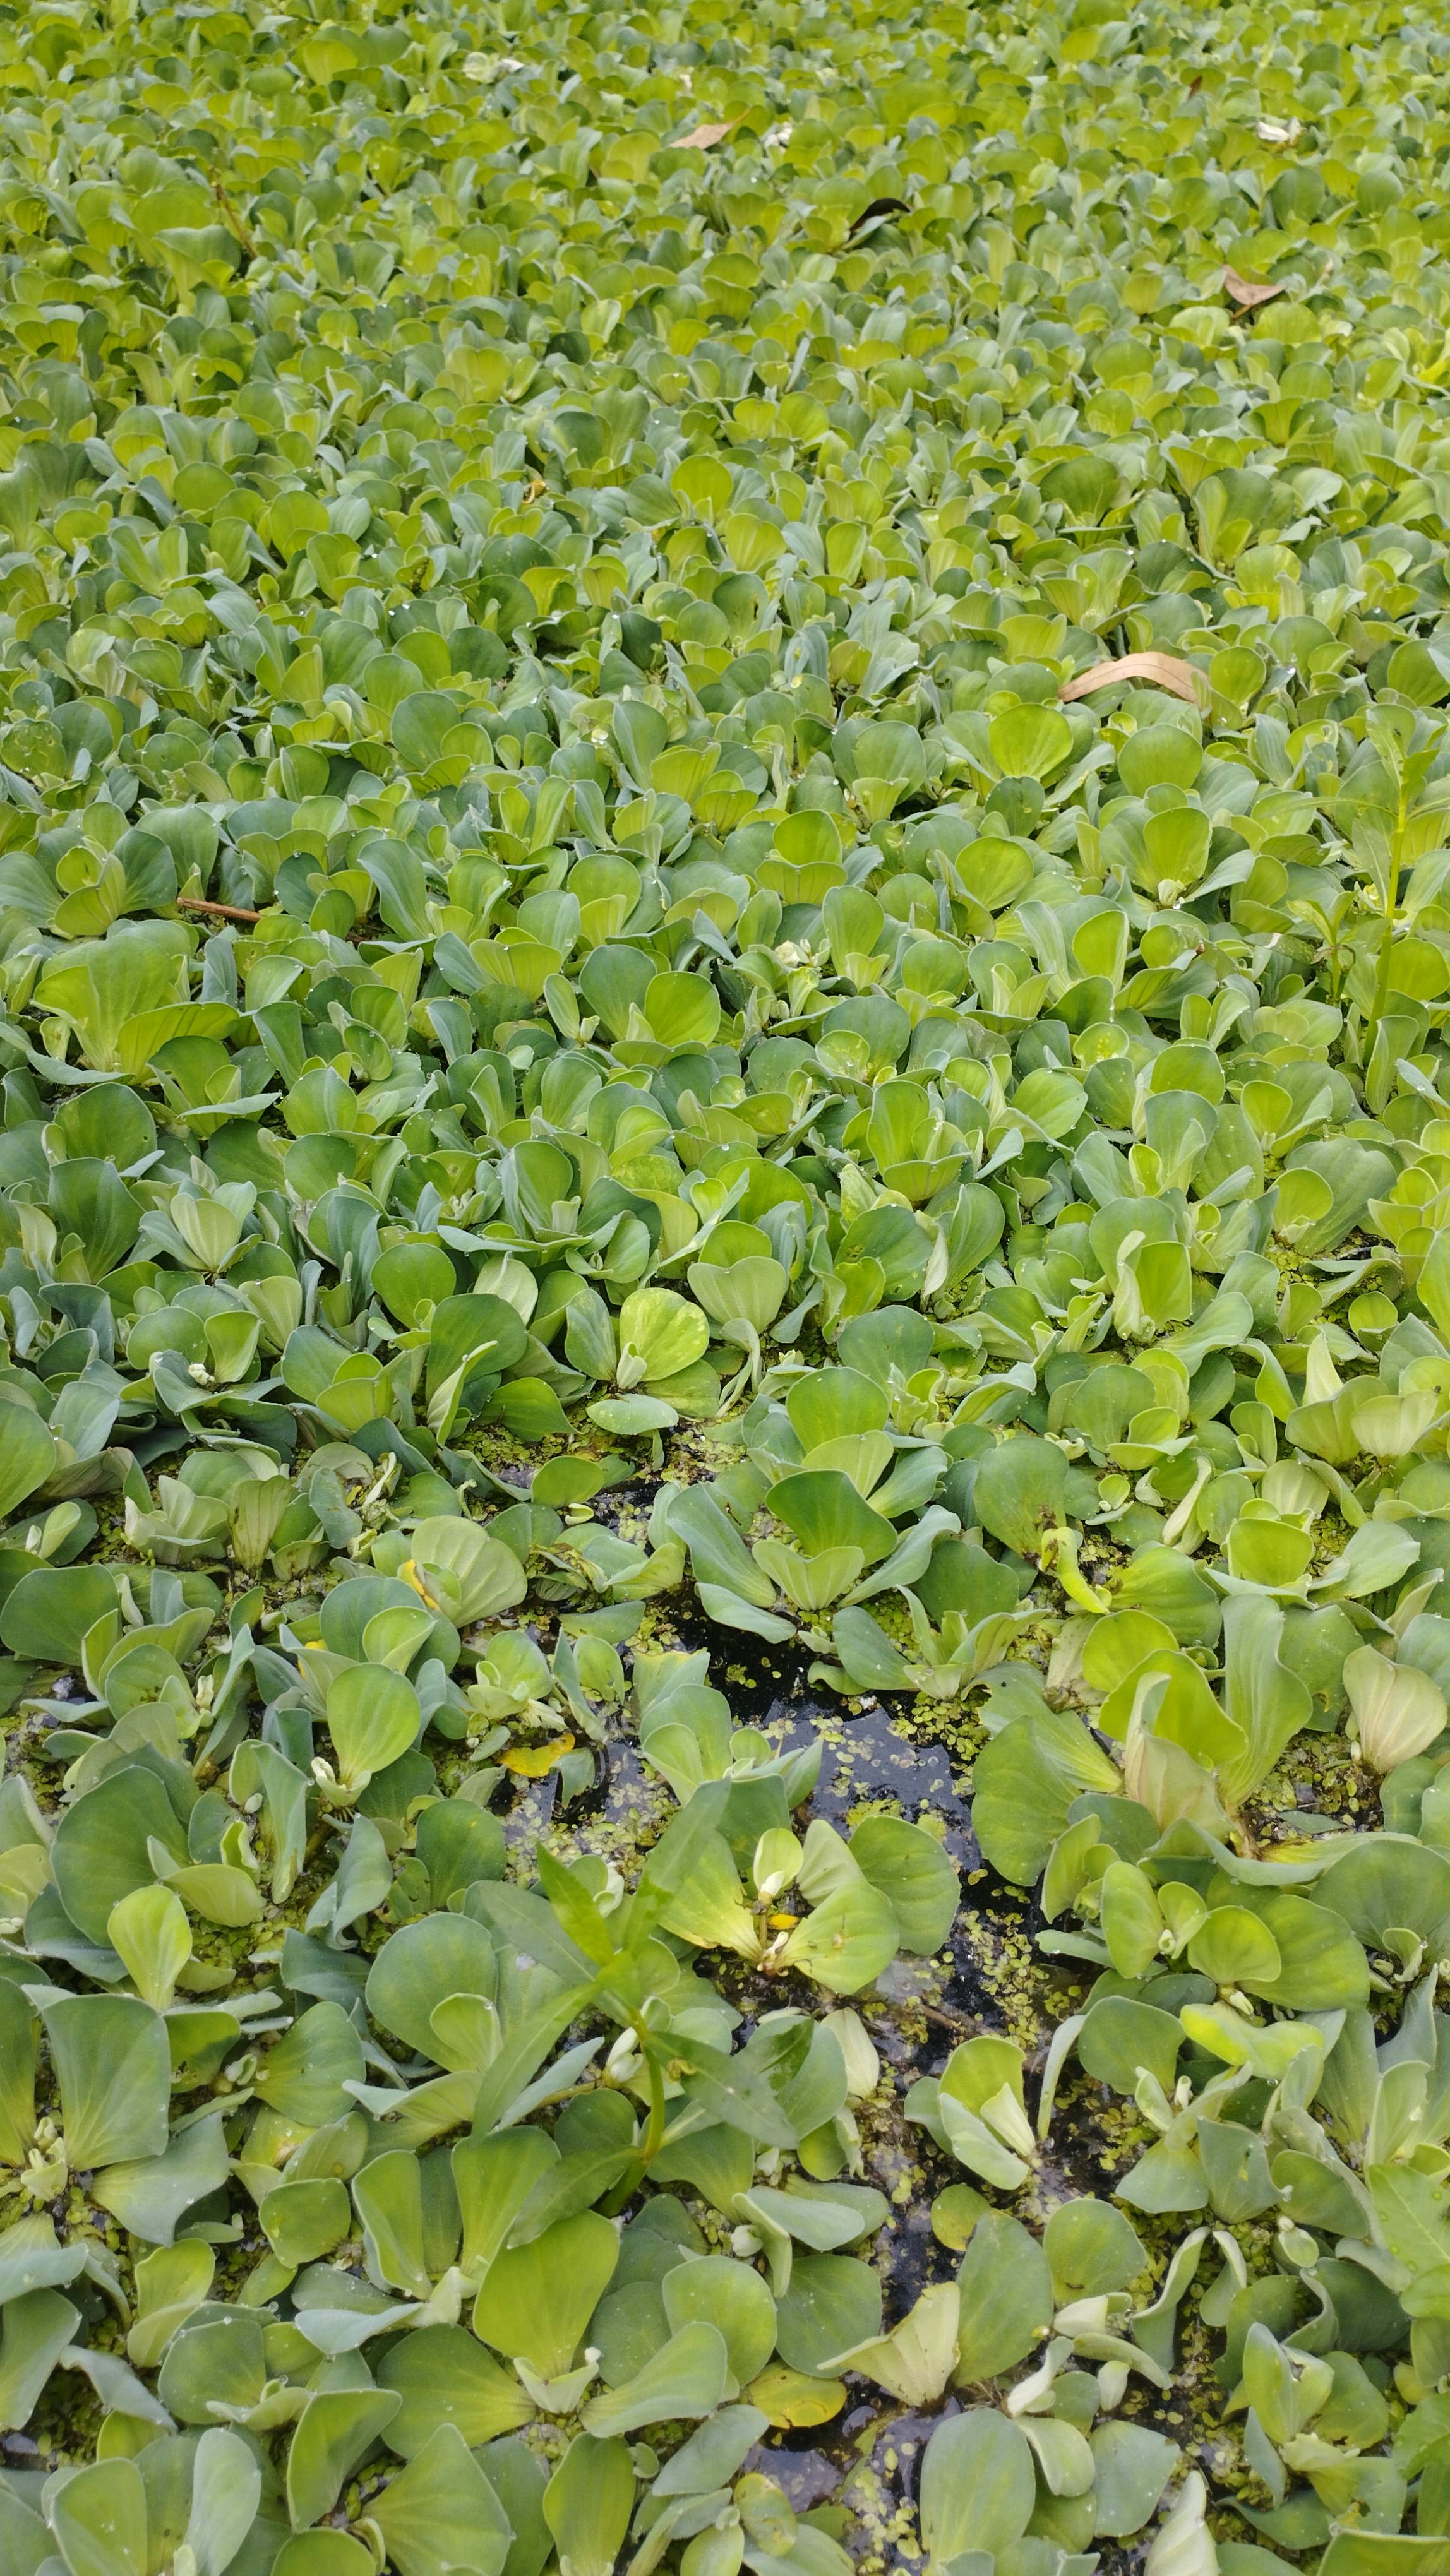
Species: Water Lettuce (Pistia stratiotes)